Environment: real
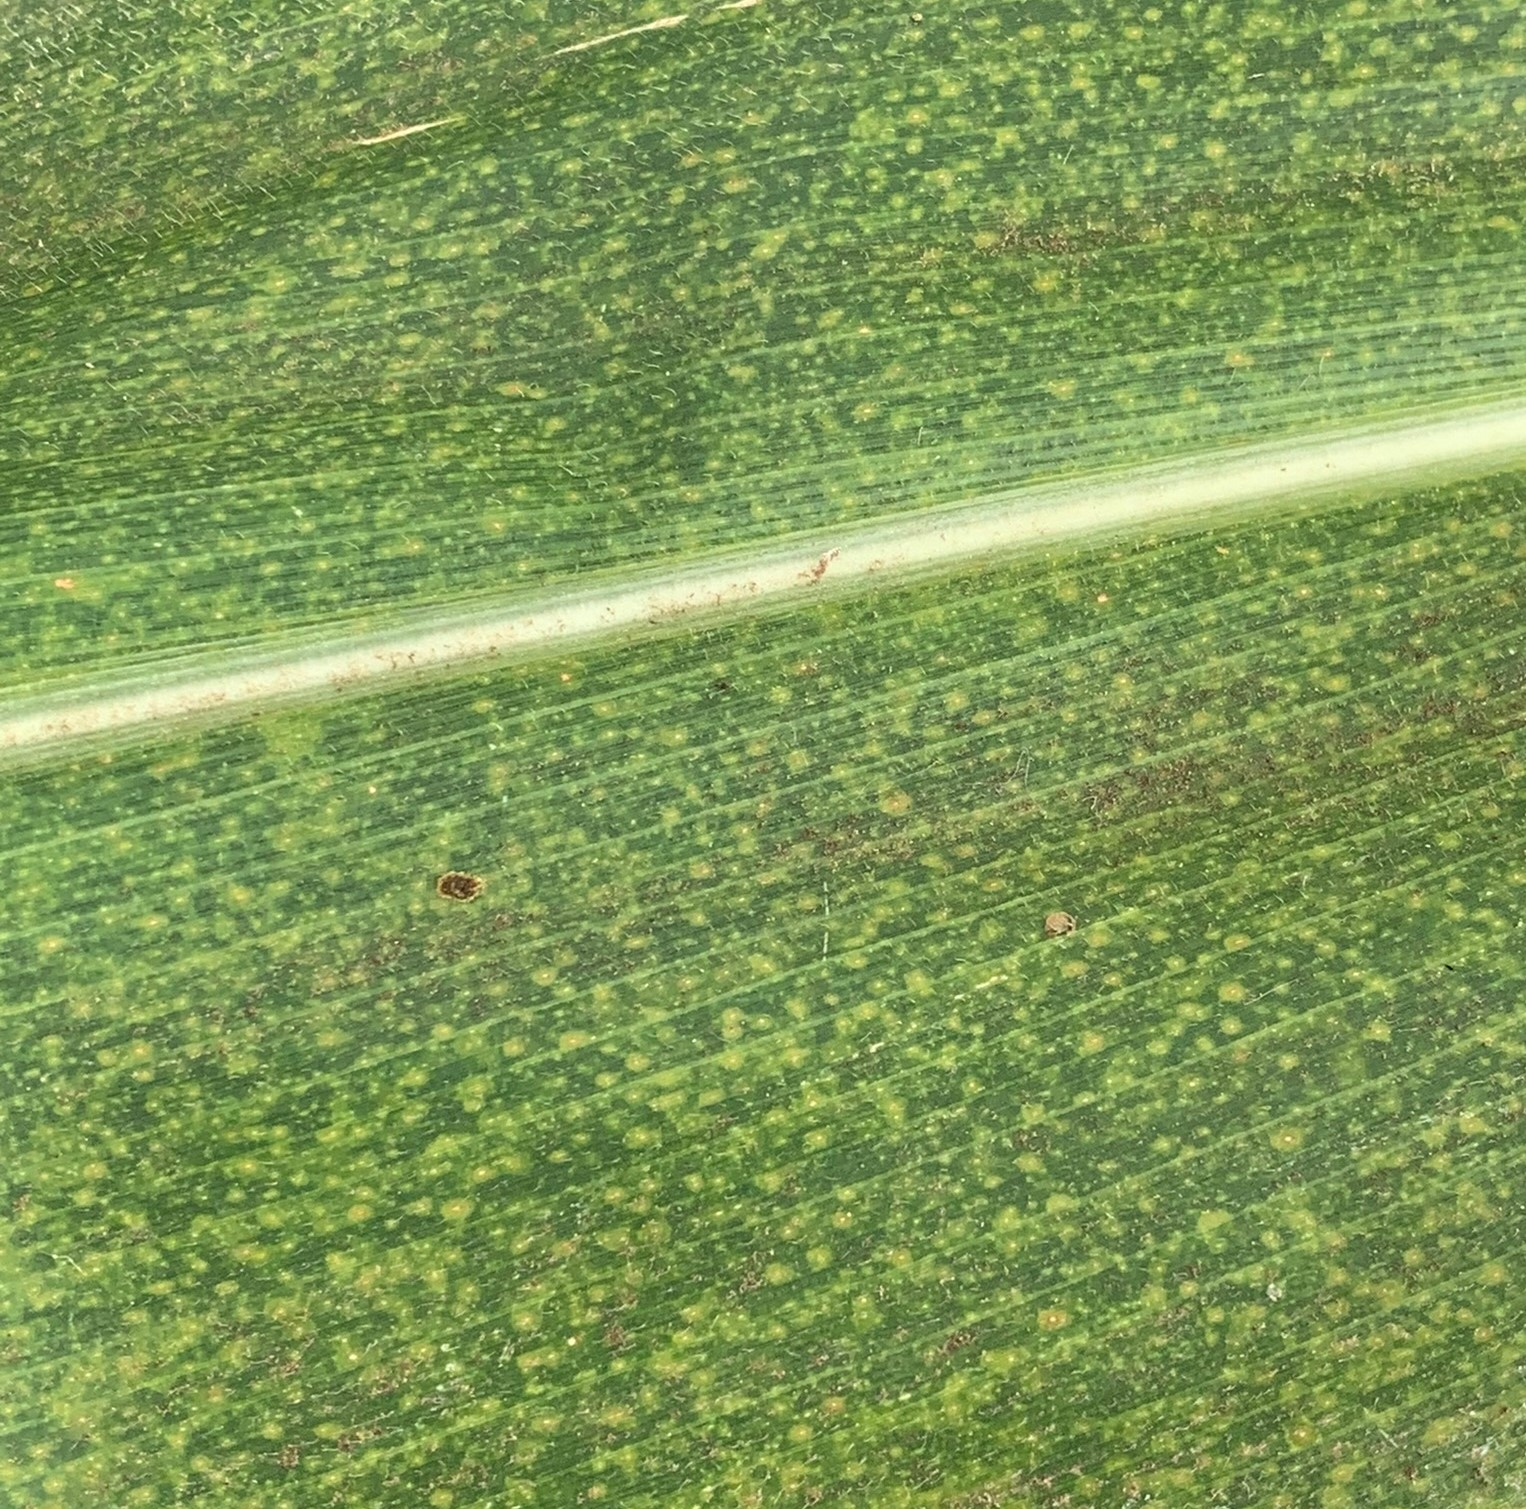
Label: lethal_necrosis